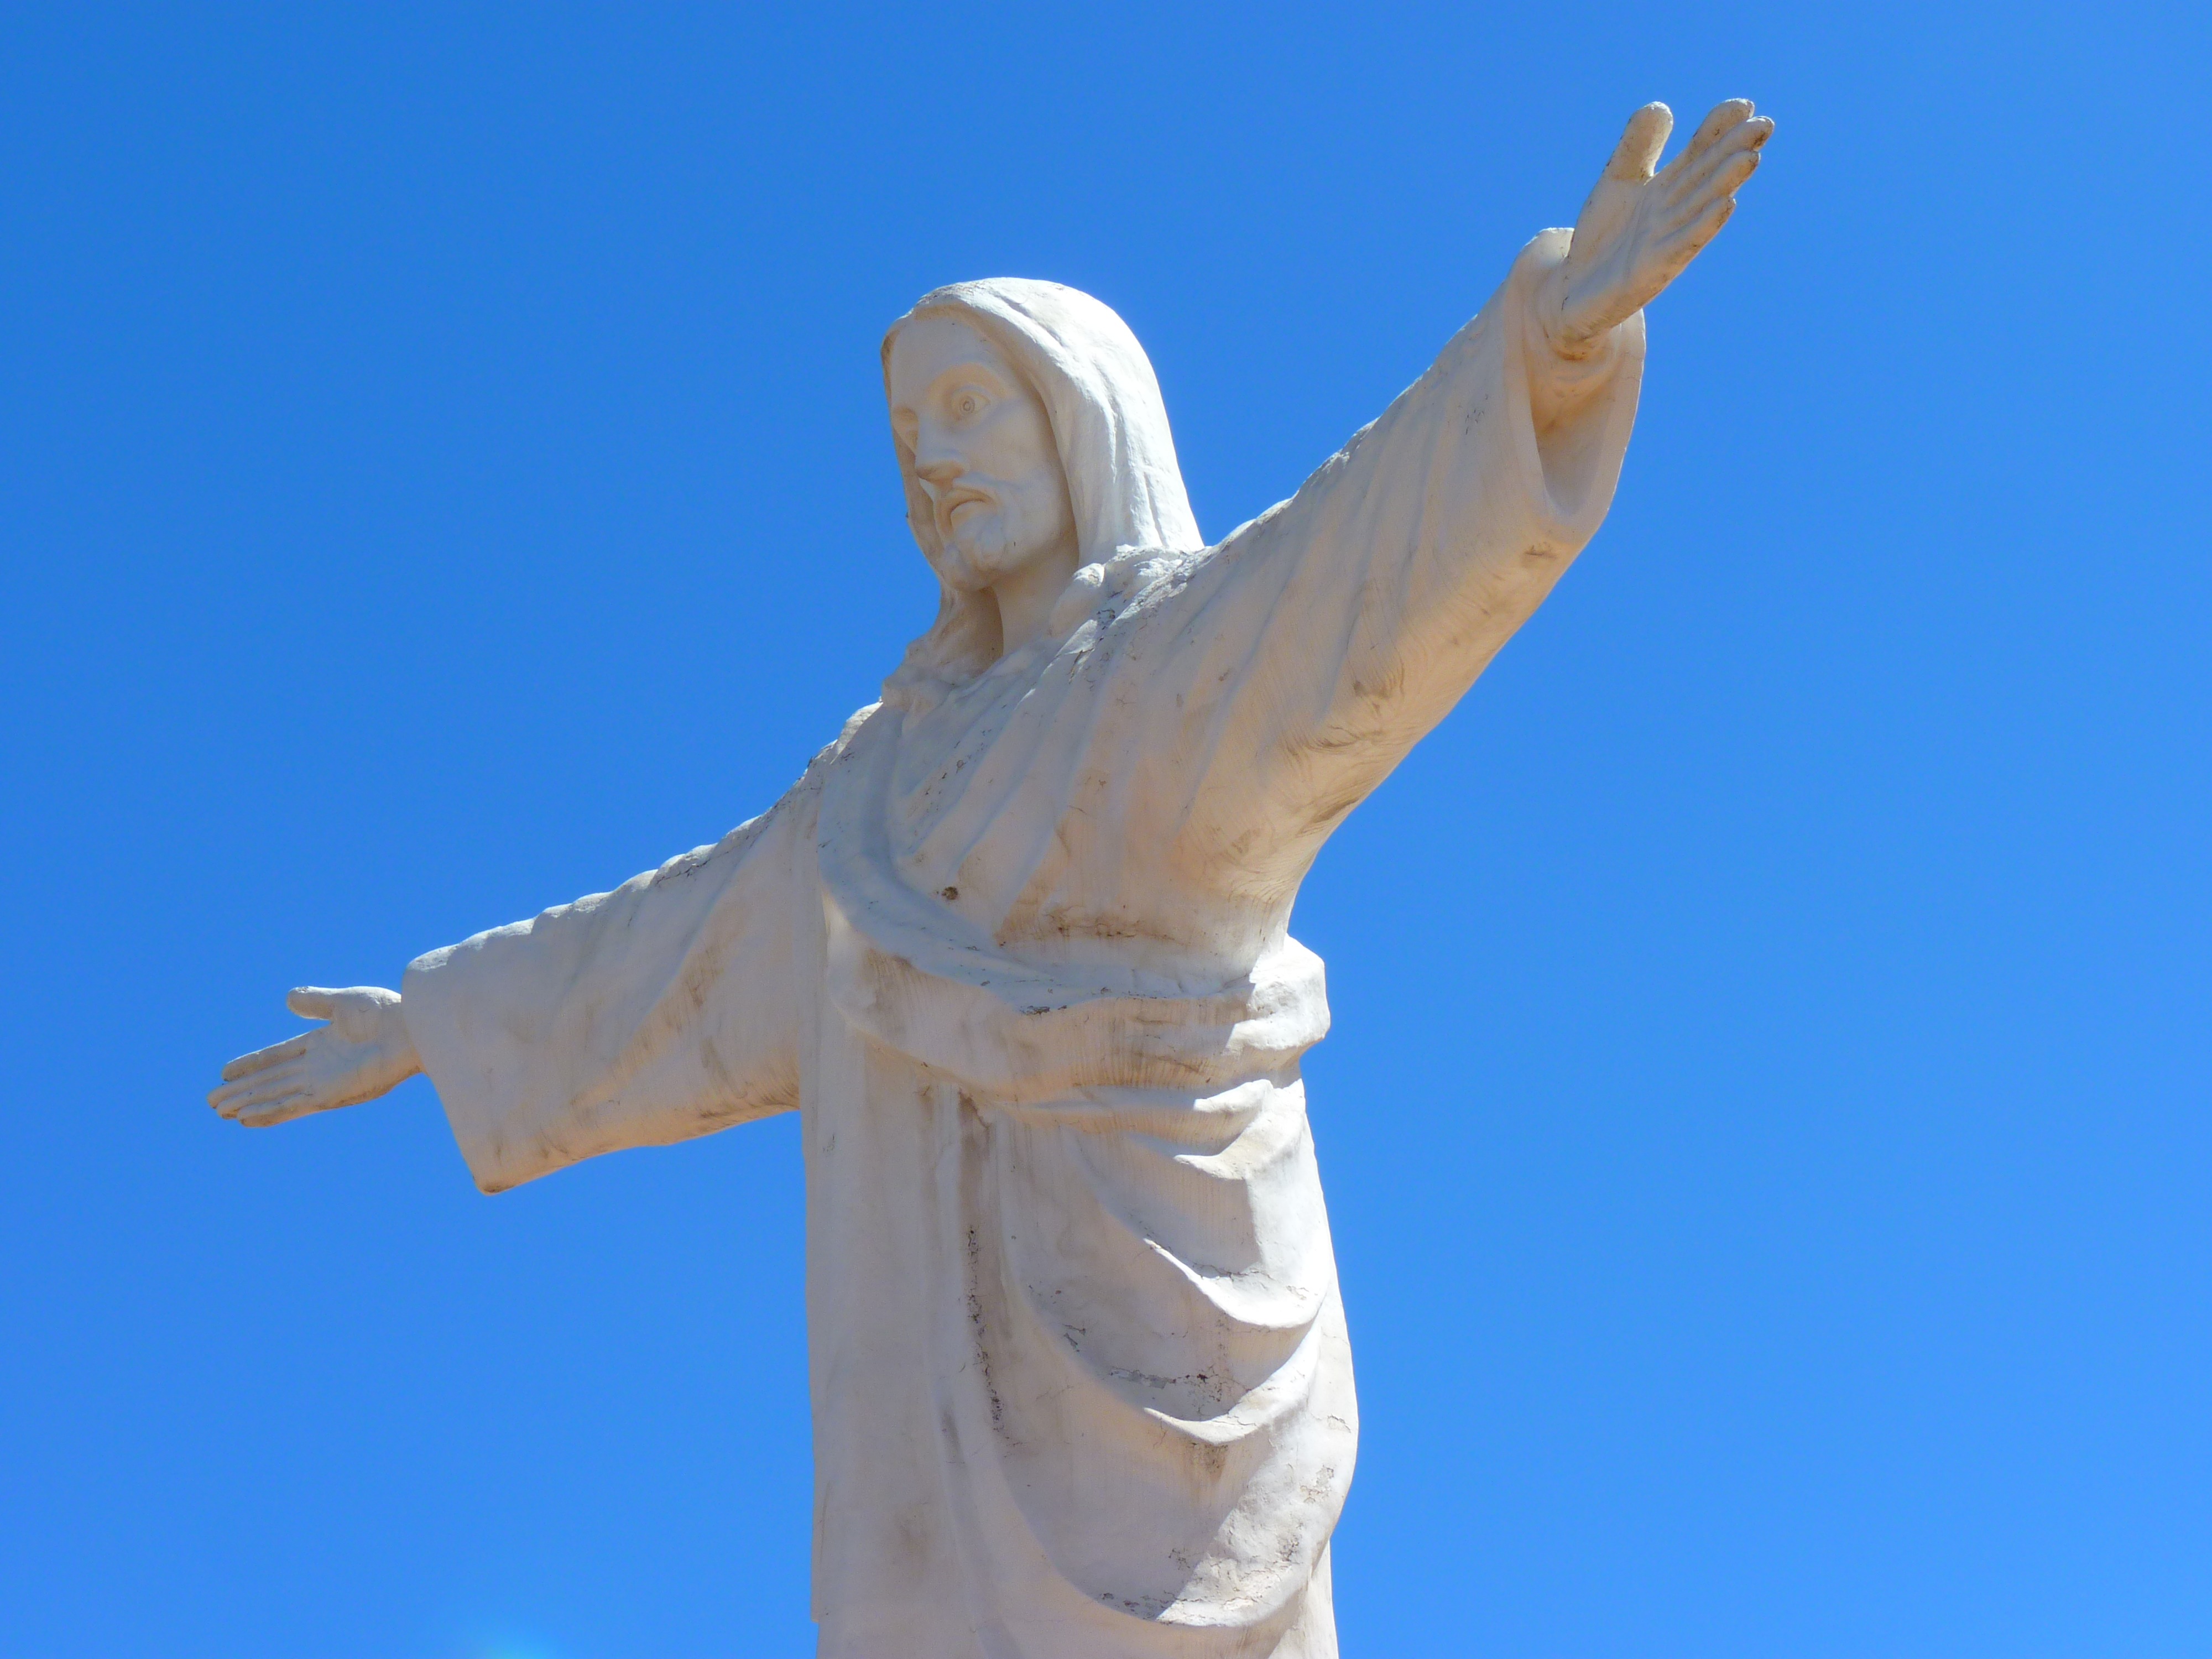
hand, wing, sky, monument, statue, blue, peru, sculpture, art, figure, jesus, christianity, holy, cusco, atmosphere of earth